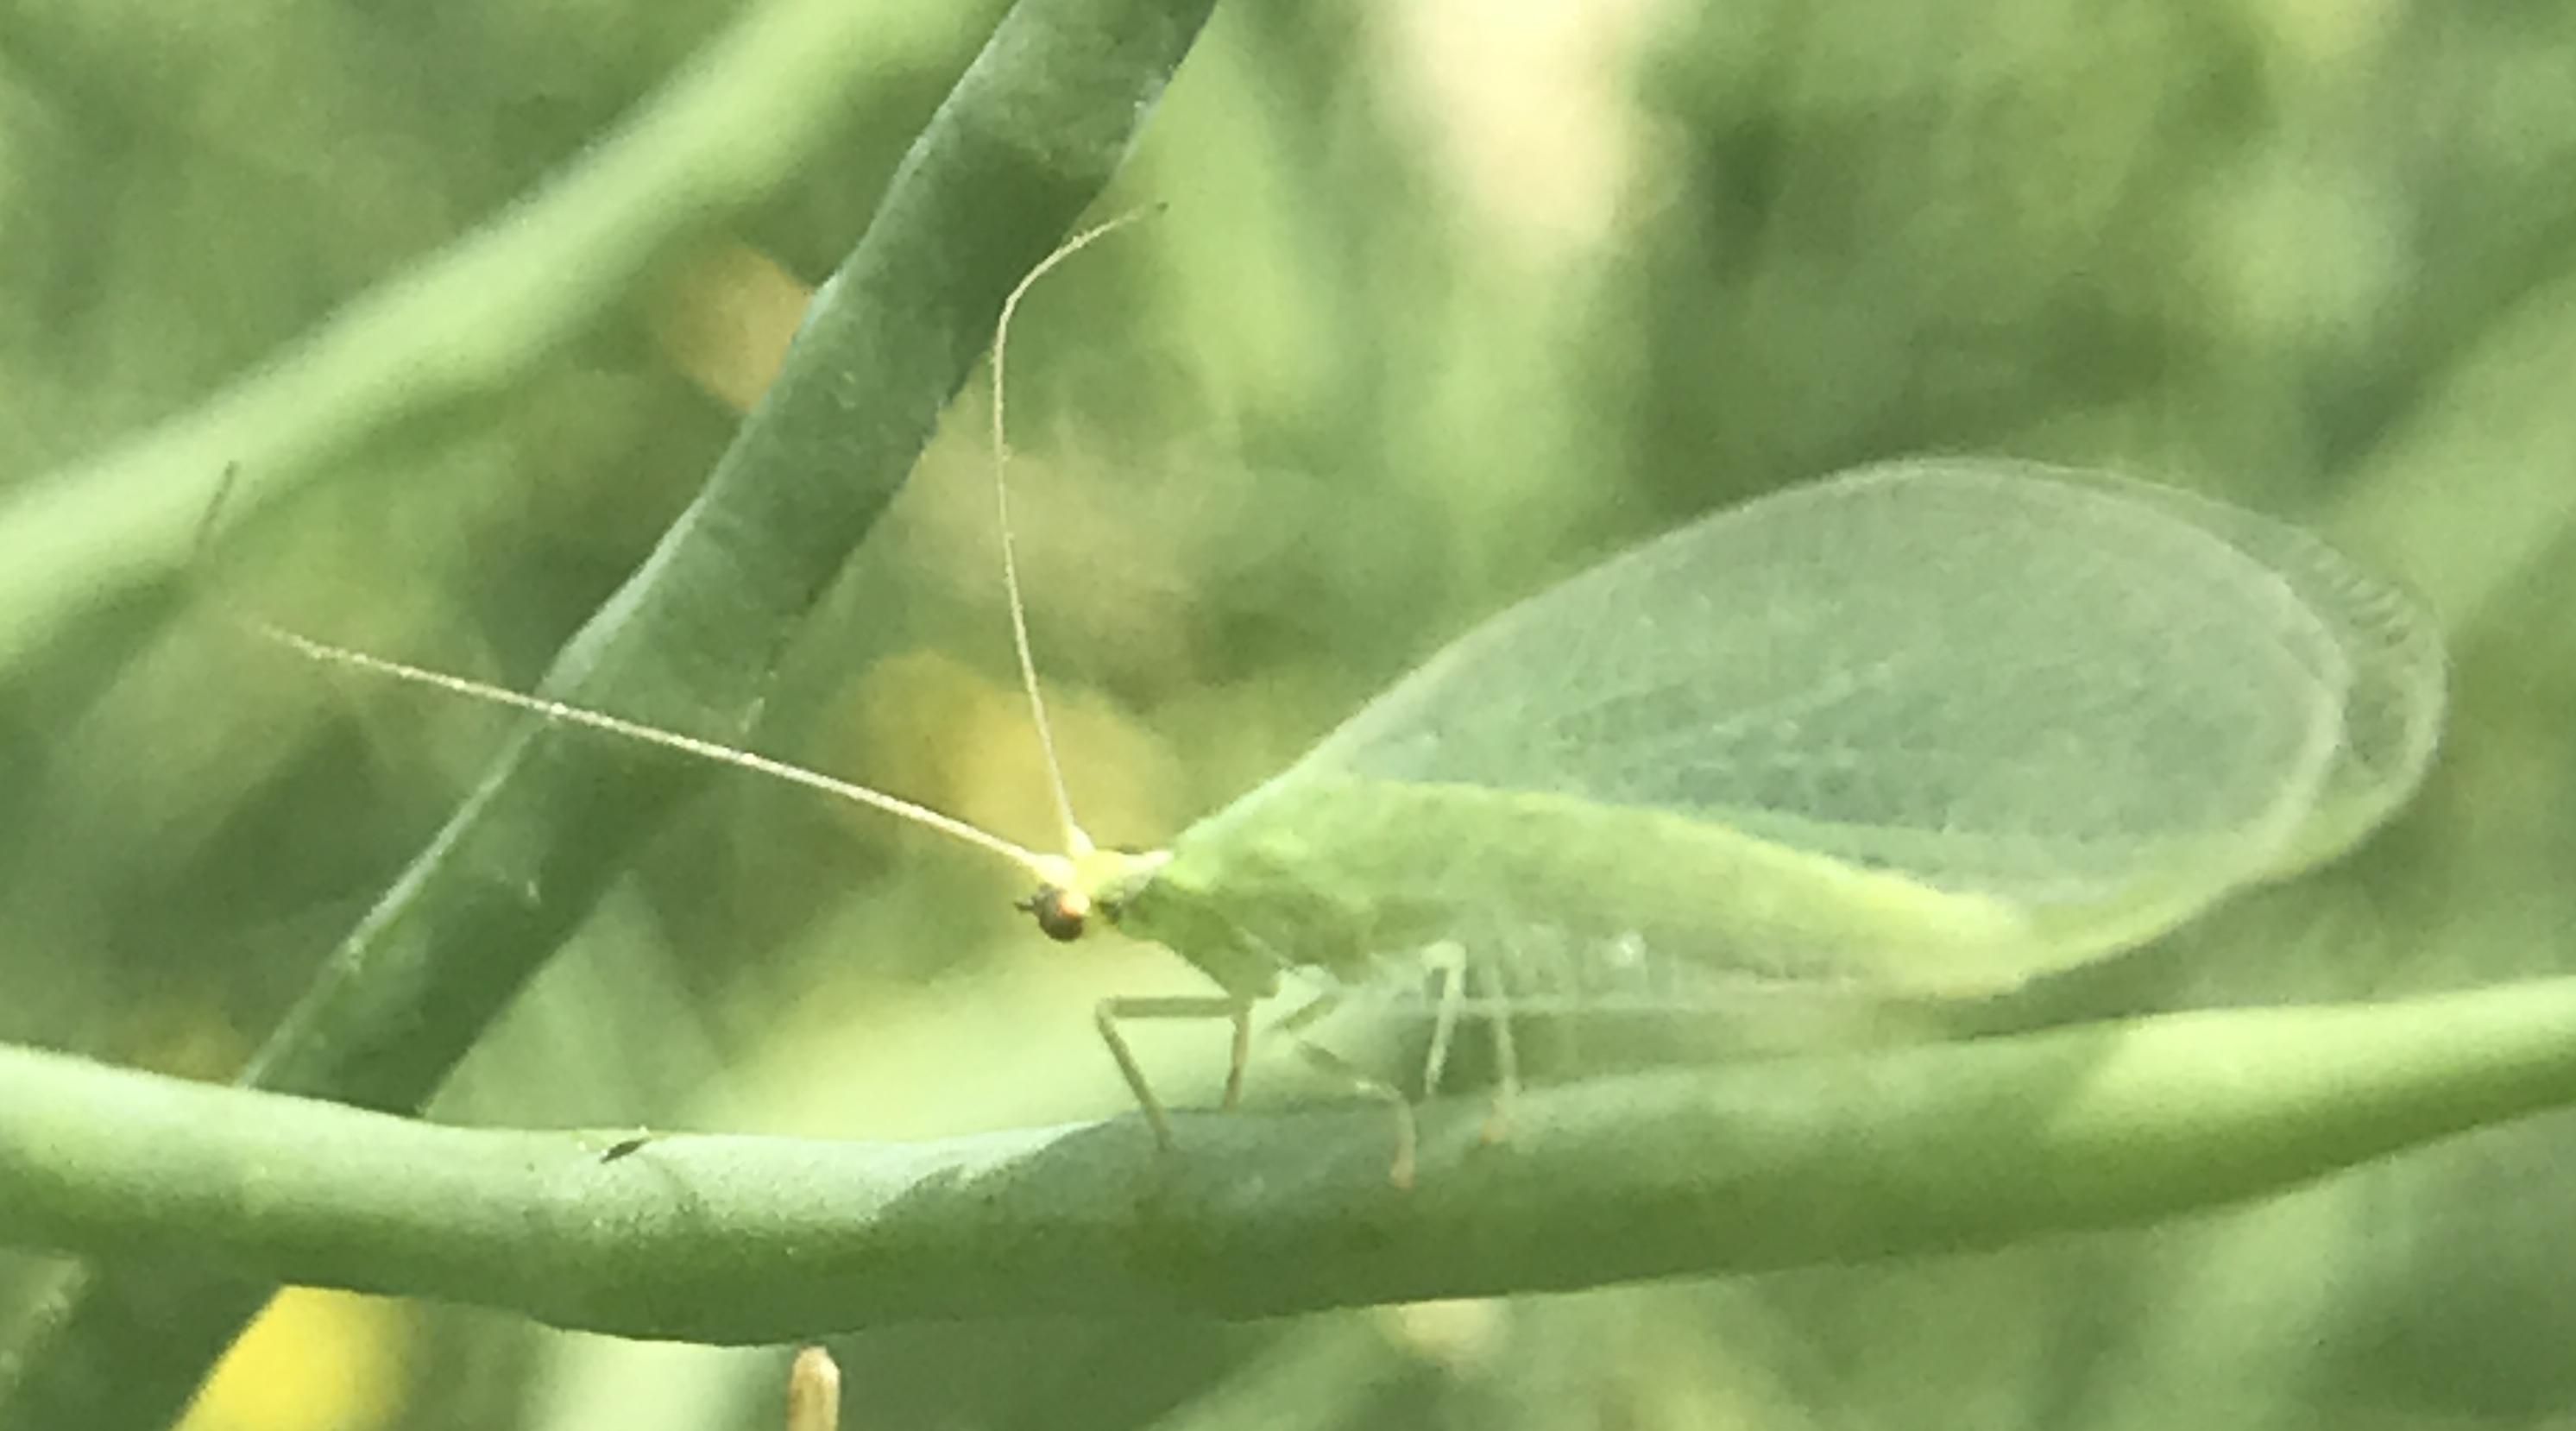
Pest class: predators